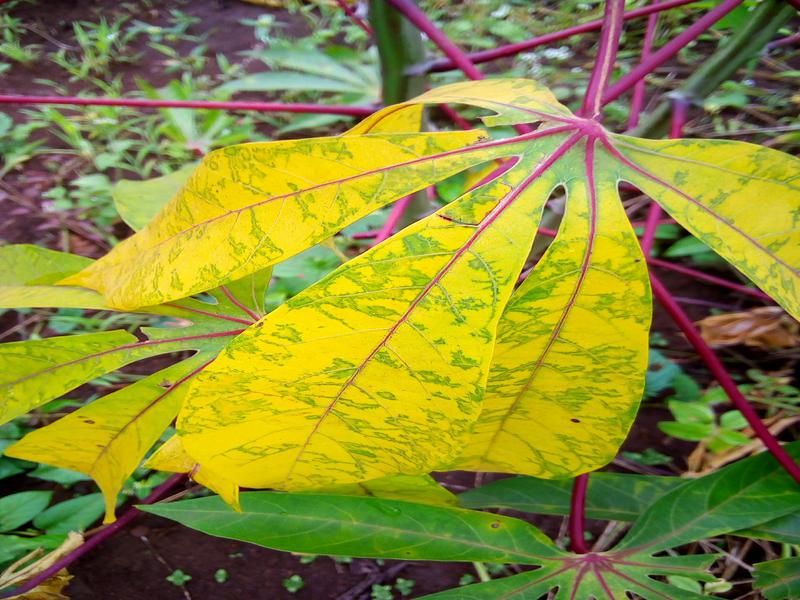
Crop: cassava
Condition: brown_streak_disease